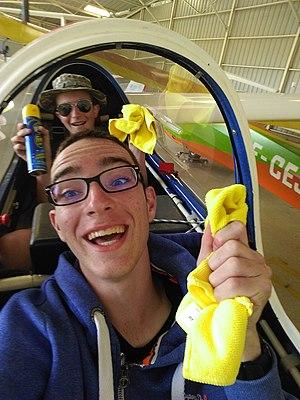
Deux vélivoles bretons netoyant un planeur avec du Pliz.
Le Pliz - Fée du logis est un produit d’entretien dépoussiérant conçu et commercialisé par la firme américaine S. C. Johnson depuis les années 1960.